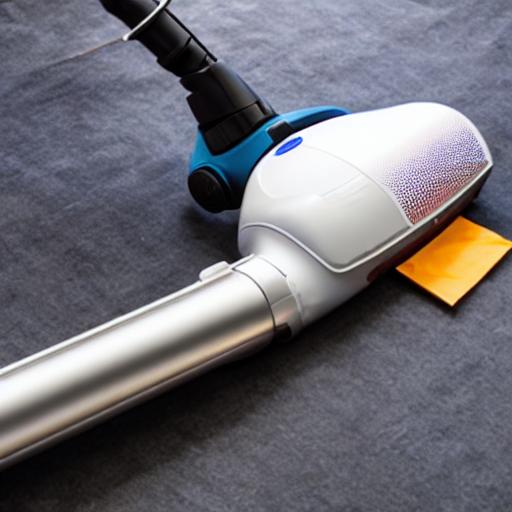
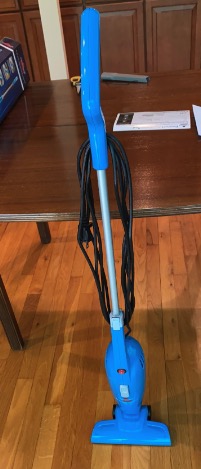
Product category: items_vacuum
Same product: no